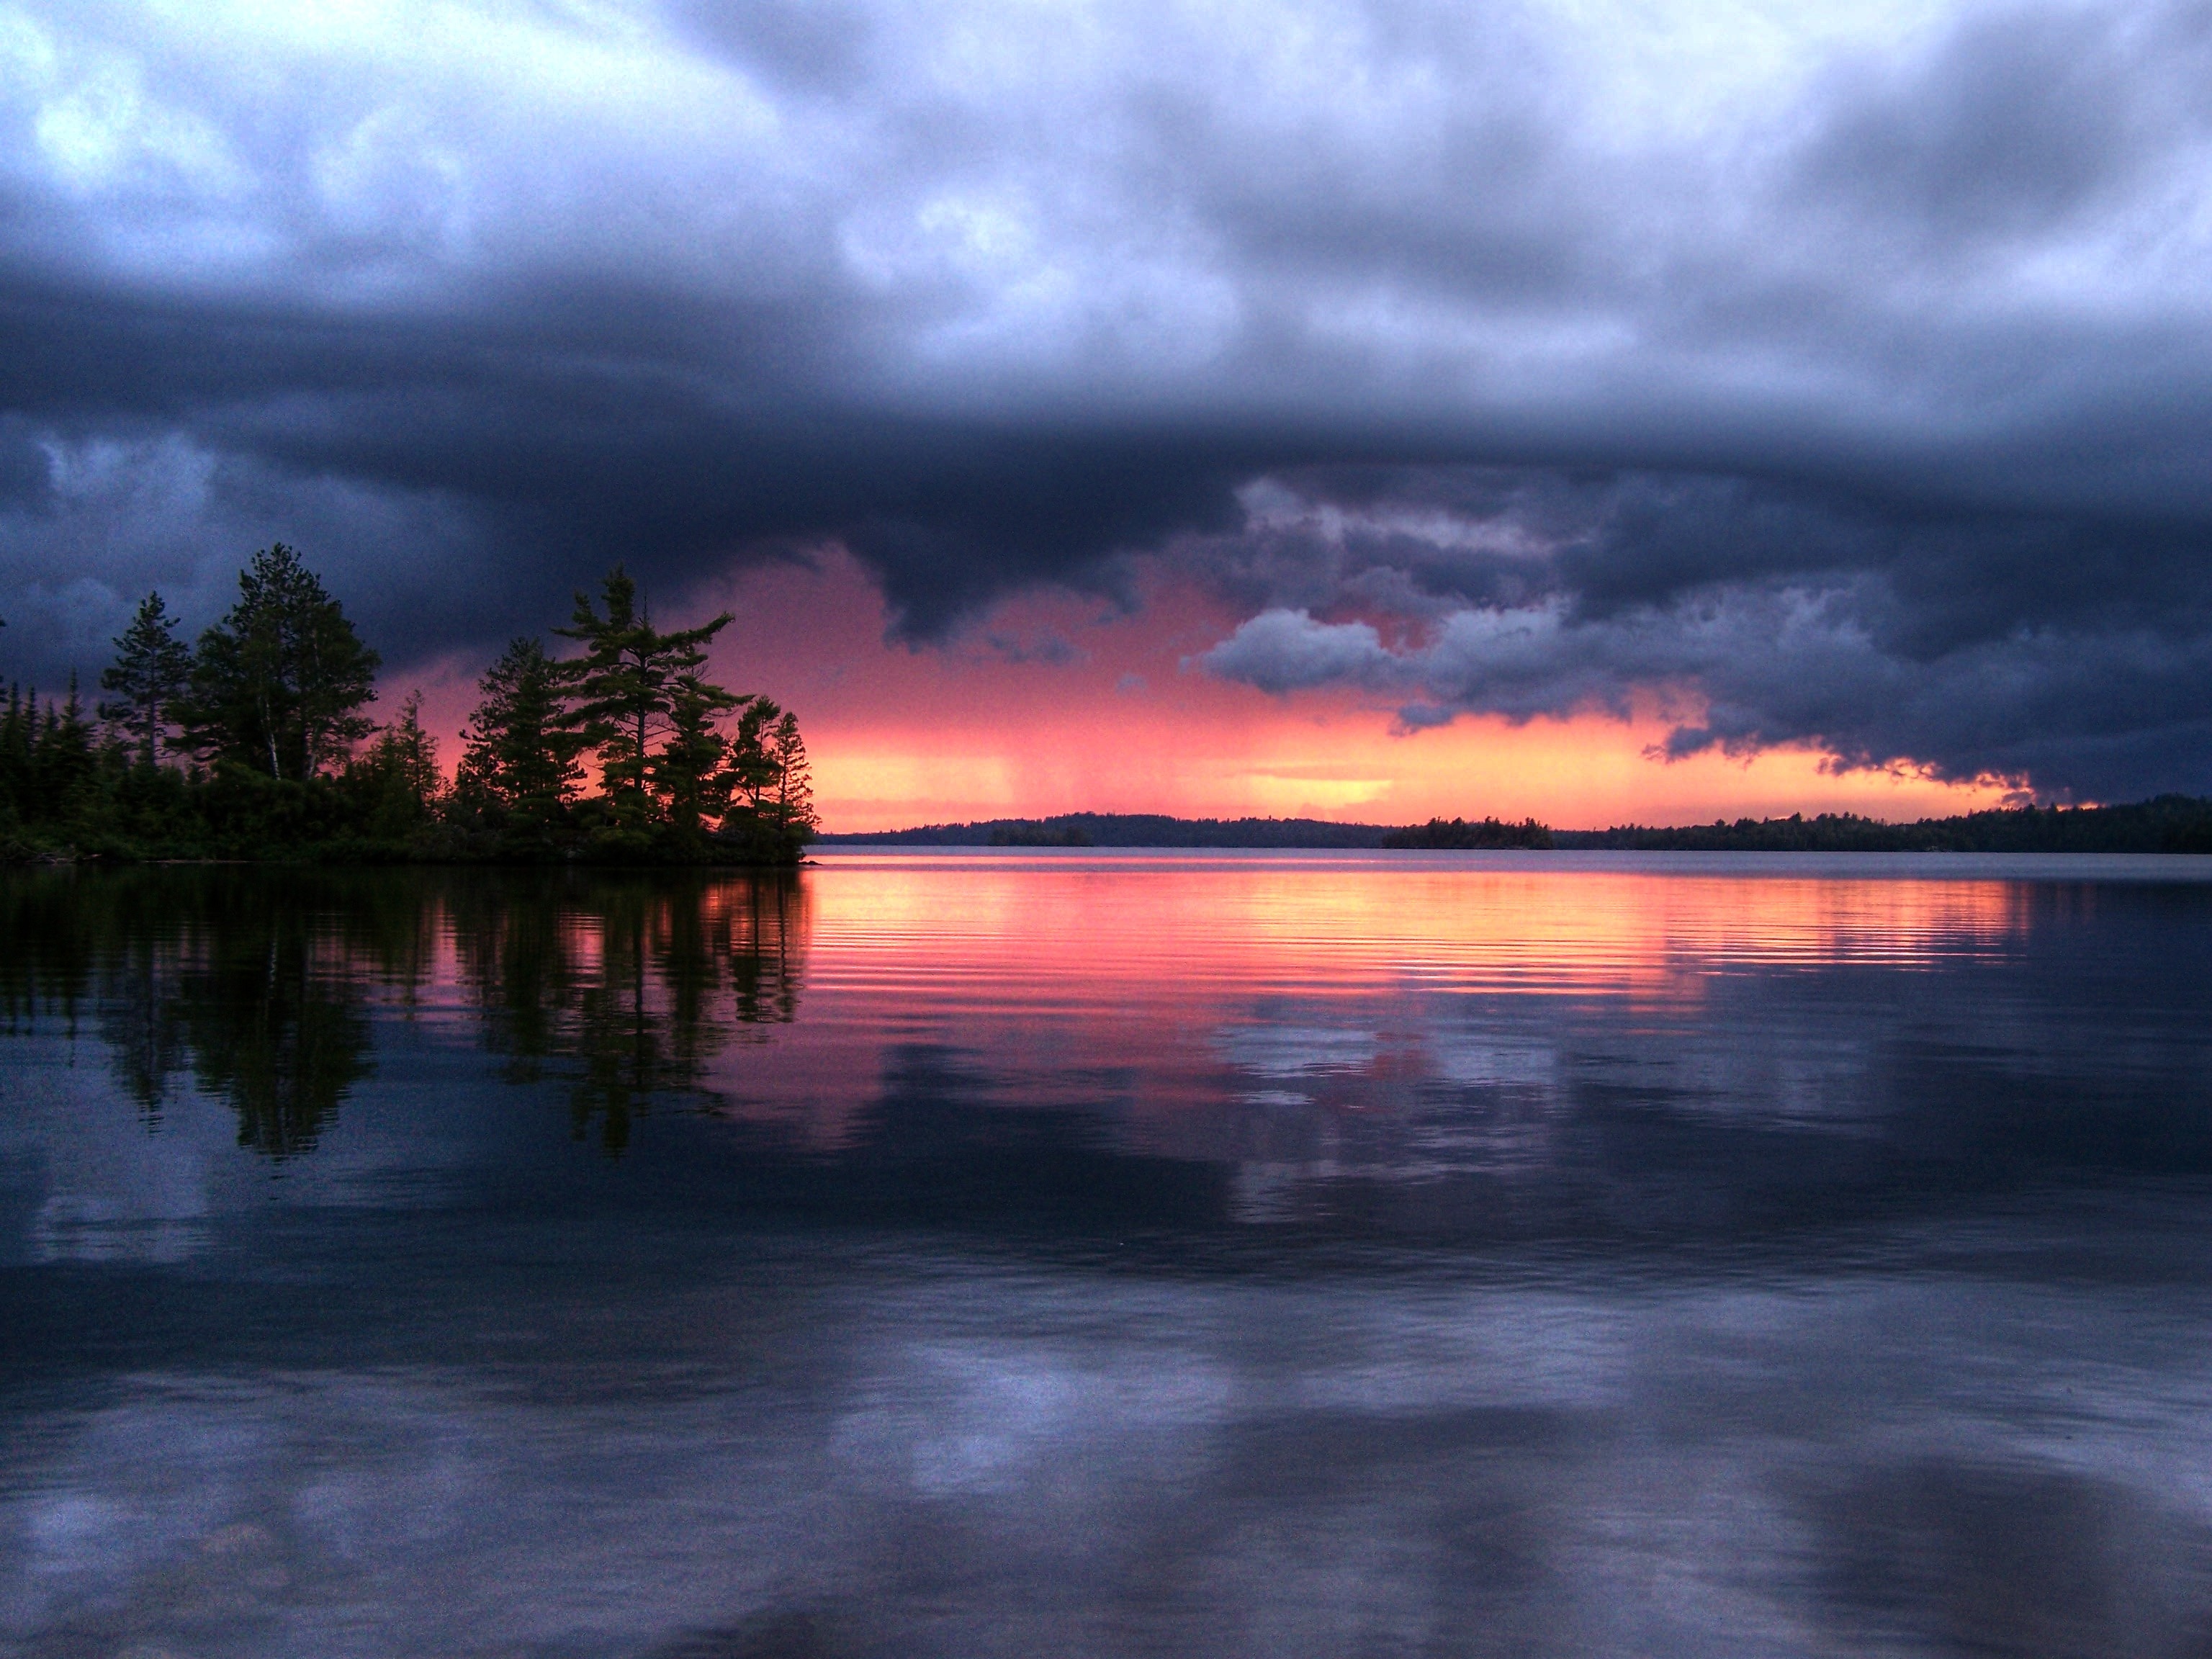
landscape, sea, nature, horizon, cloud, sky, sunrise, sunset, morning, lake, dawn, dark, dusk, evening, reflection, weather, storm, cloudscape, clouds, dramatic, ominous, meteorological phenomenon